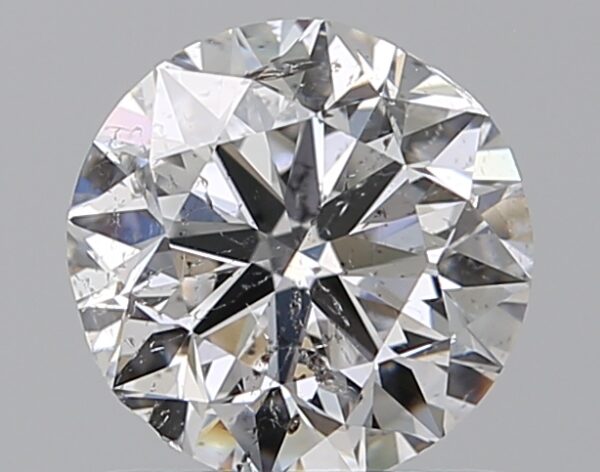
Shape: round
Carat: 1
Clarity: SI2
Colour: D
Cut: VG
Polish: EX
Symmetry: VG
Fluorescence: SL
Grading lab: HRD
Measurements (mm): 6.16 x 6.27 x 3.99